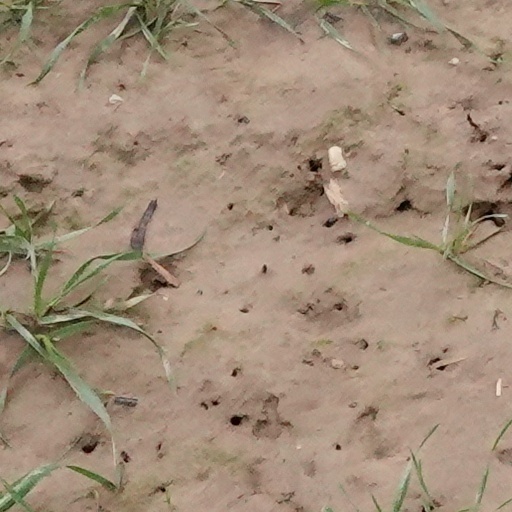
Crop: wheat